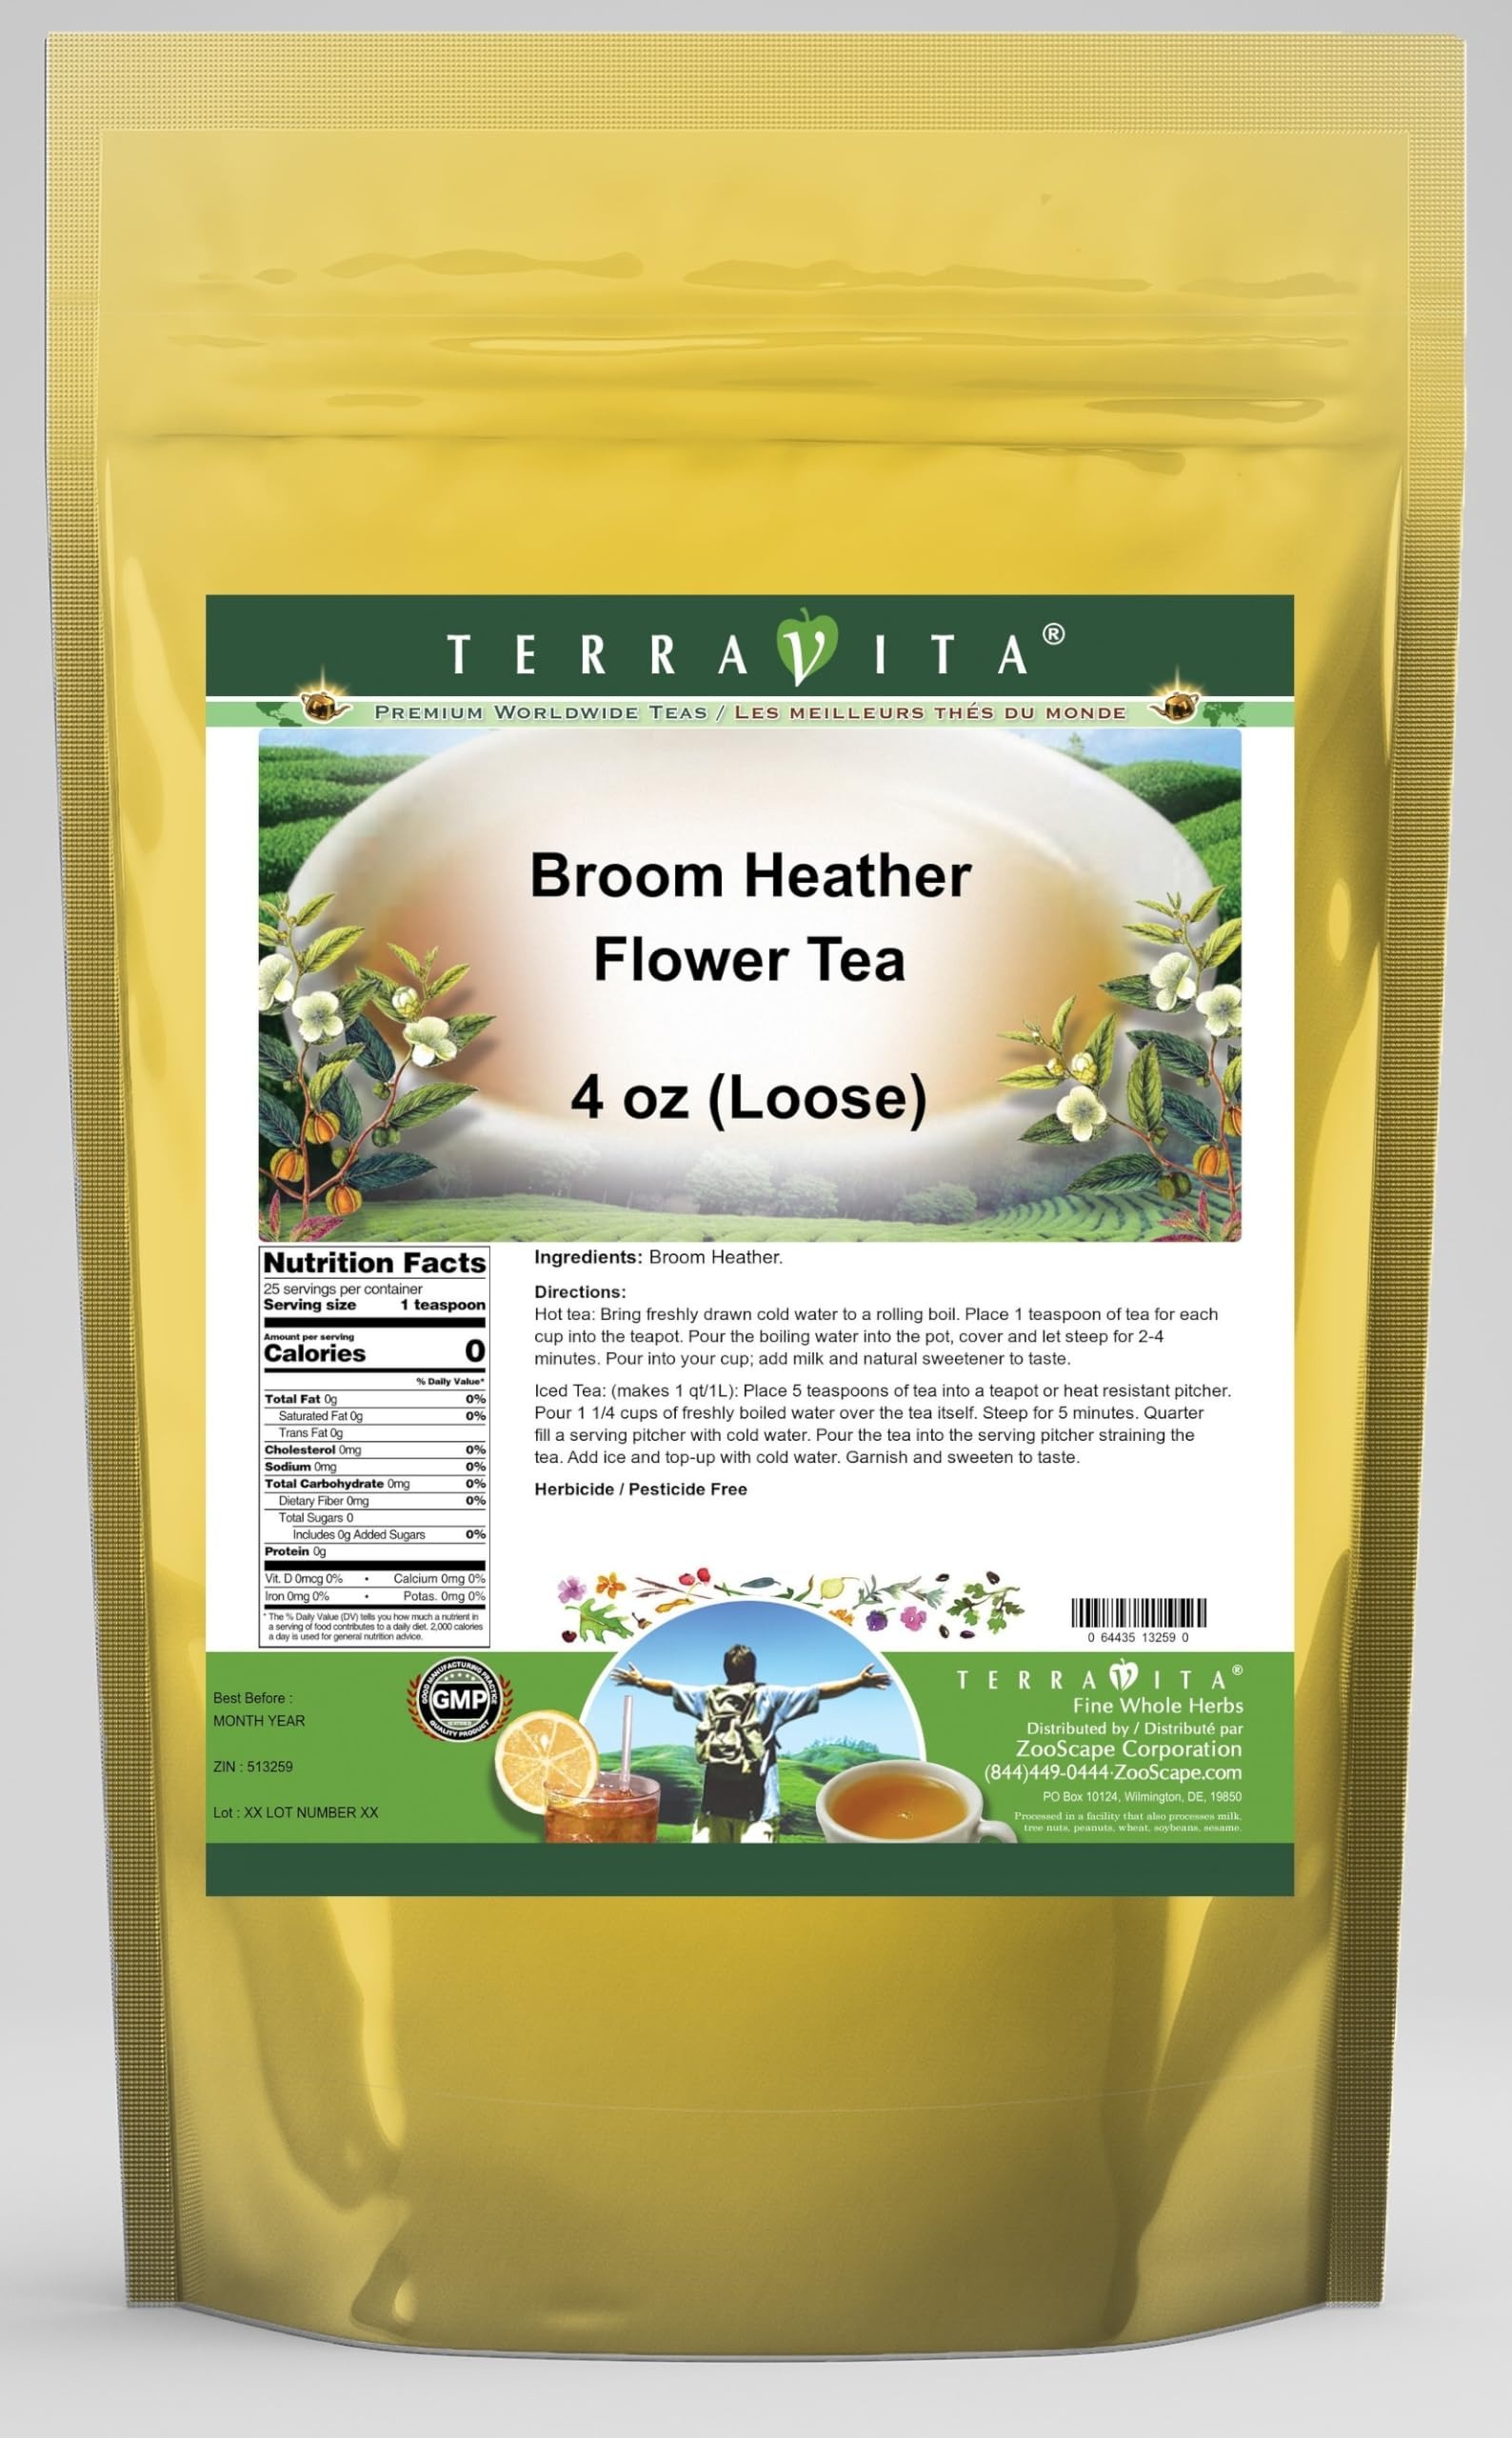
Item Name: Broom Heather Flower Tea (Loose) (4 oz, ZIN: 513259) - 3 Pack
Bullet Point 1: Broom Heather Flower Tea (Loose) (4 oz, ZIN: 513259)
Bullet Point 2: No fillers.
Bullet Point 3: Manufacturer: TerraVita
Bullet Point 4: Size: 4 oz
Bullet Point 5: Loose Leaf Herbal Tea - Packed in a convenient upright pouch!
Product Description: Broom Heather Flower Tea (Loose) (4 oz, ZIN: 513259)<BR><BR>Packaged in the United States in a GMP certified facility (Good Manufacturing Practice).<BR><BR>No fillers.<BR><BR>Manufacturer: TerraVita<BR><BR>Size: 4 oz<BR><BR>Loose Leaf Herbal Tea - Packed in a convenient upright pouch!<BR><BR>Ingredients: Broom Heather
Value: 12.0
Unit: Ounce

Price: 72.2